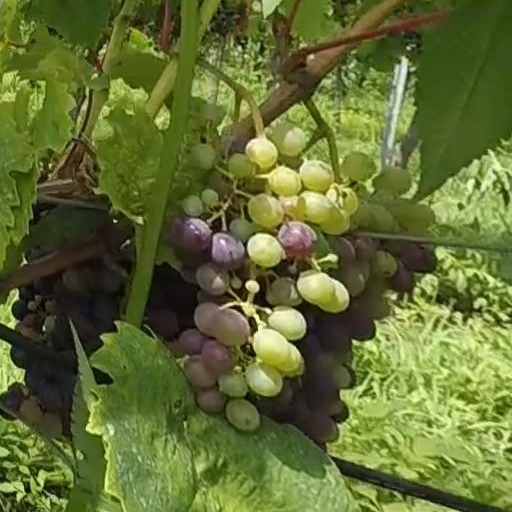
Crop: grape